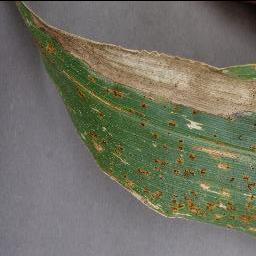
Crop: corn
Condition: (maize)_cercospora_spot_gray_spot